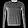
Label: Pullover